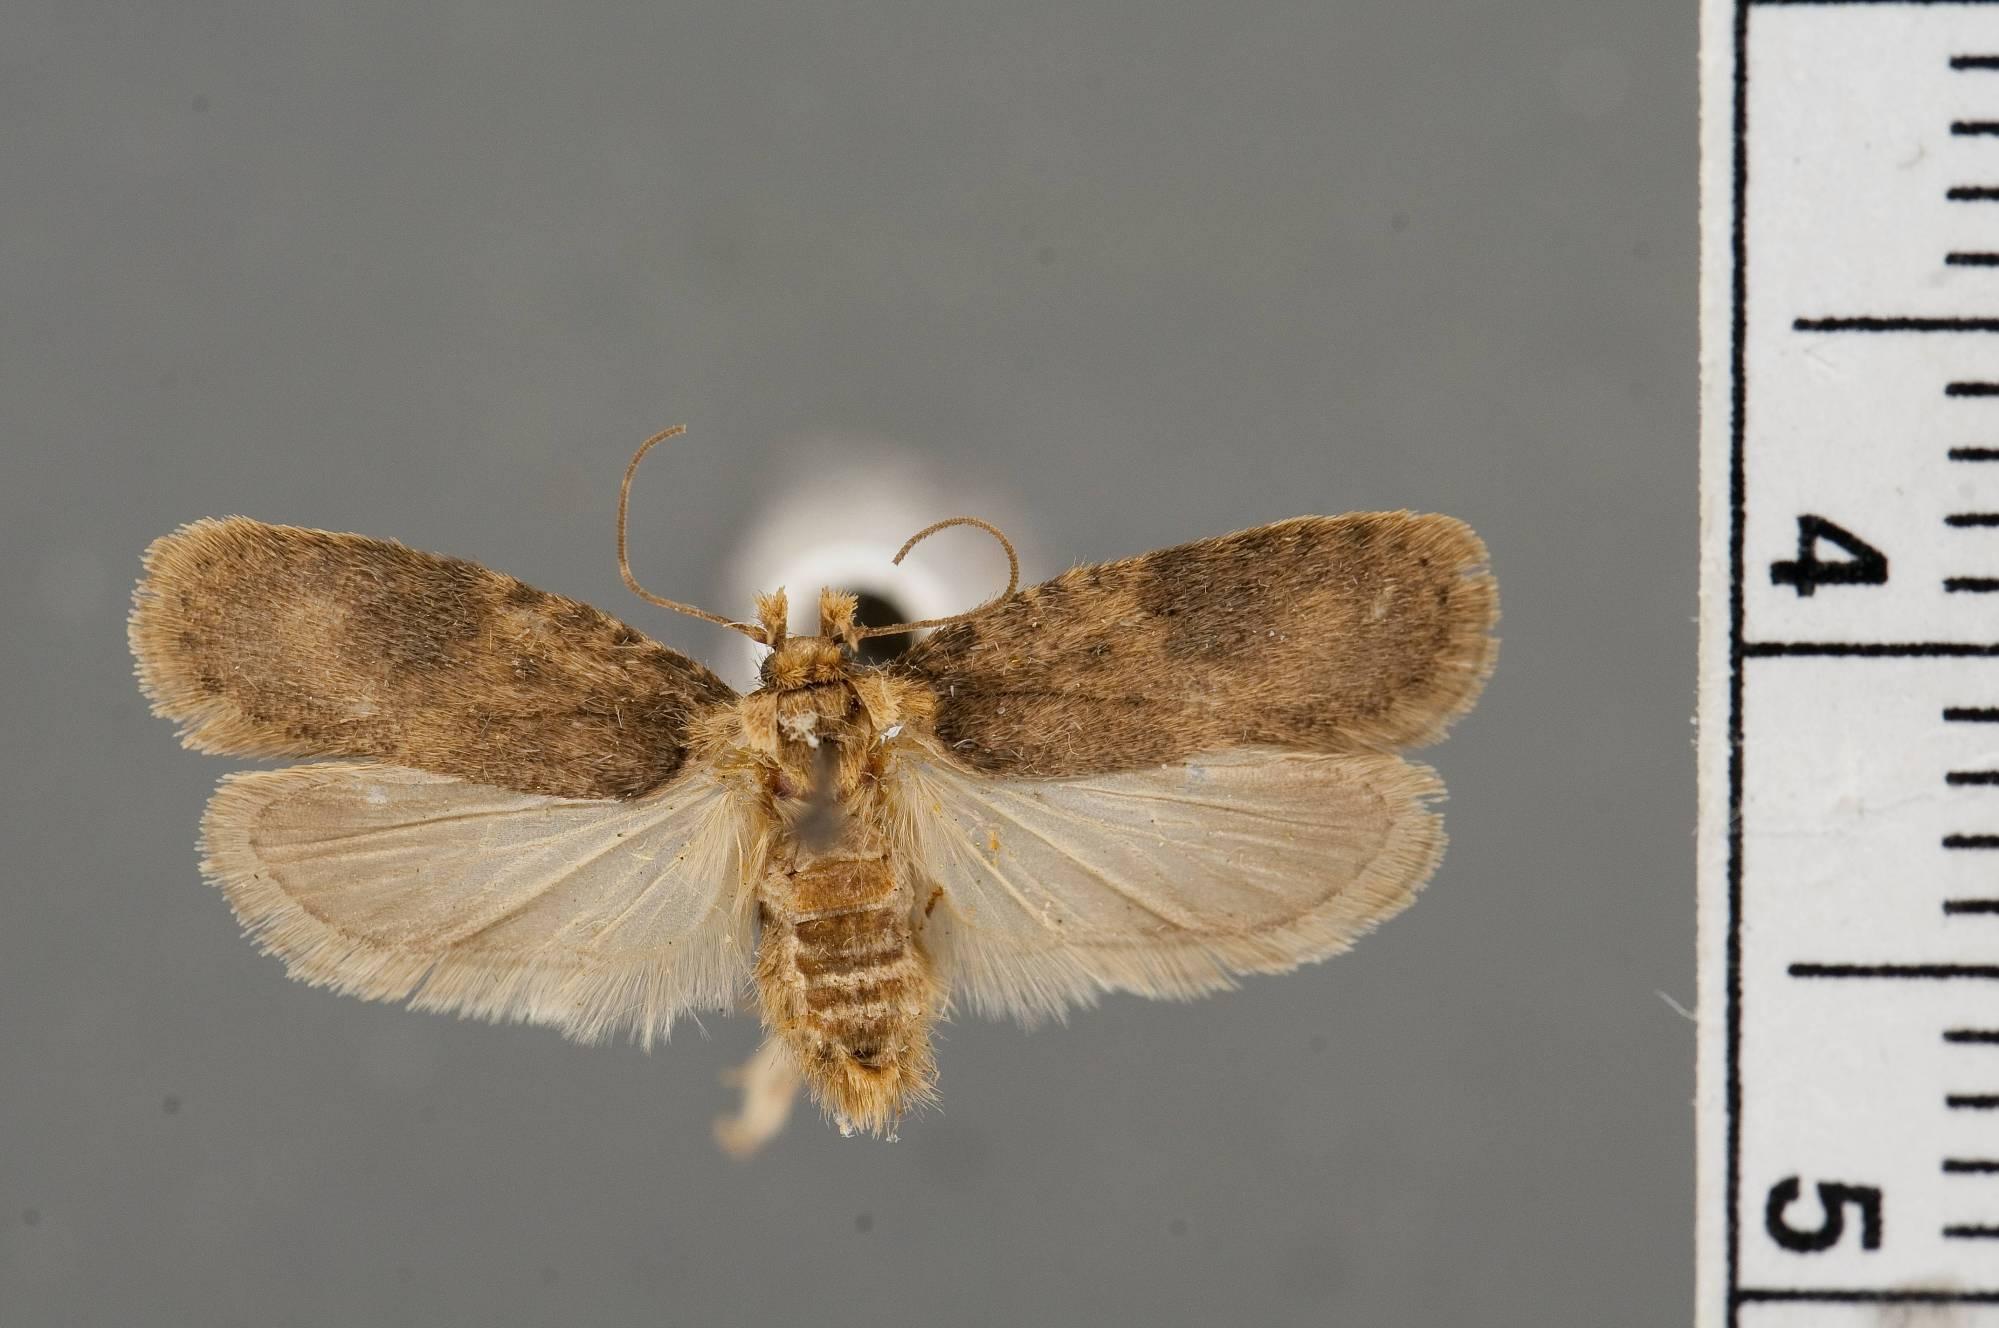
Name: Agonopteryx pteleae
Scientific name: Agonopteryx pteleae Barnes & Busck, 1920
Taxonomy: Animalia, Arthropoda, Insecta, Lepidoptera, Glossata, Depressariidae, Depressariinae
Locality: Decatur, Macon, Illinois, United States
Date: [Not Stated]